Missouri National Guard

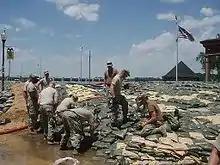
Missouri National Guardsmen sandbagging the Mississippi River in Clarksville, Missouri, June 2008

The Missouri National Guard traces its origins to the Missouri State Militia, which was federally funded state militia conceived in 1861 and called to service in 1862 during the Civil War. It was a force designed to protect Missouri from Confederate guerillas.